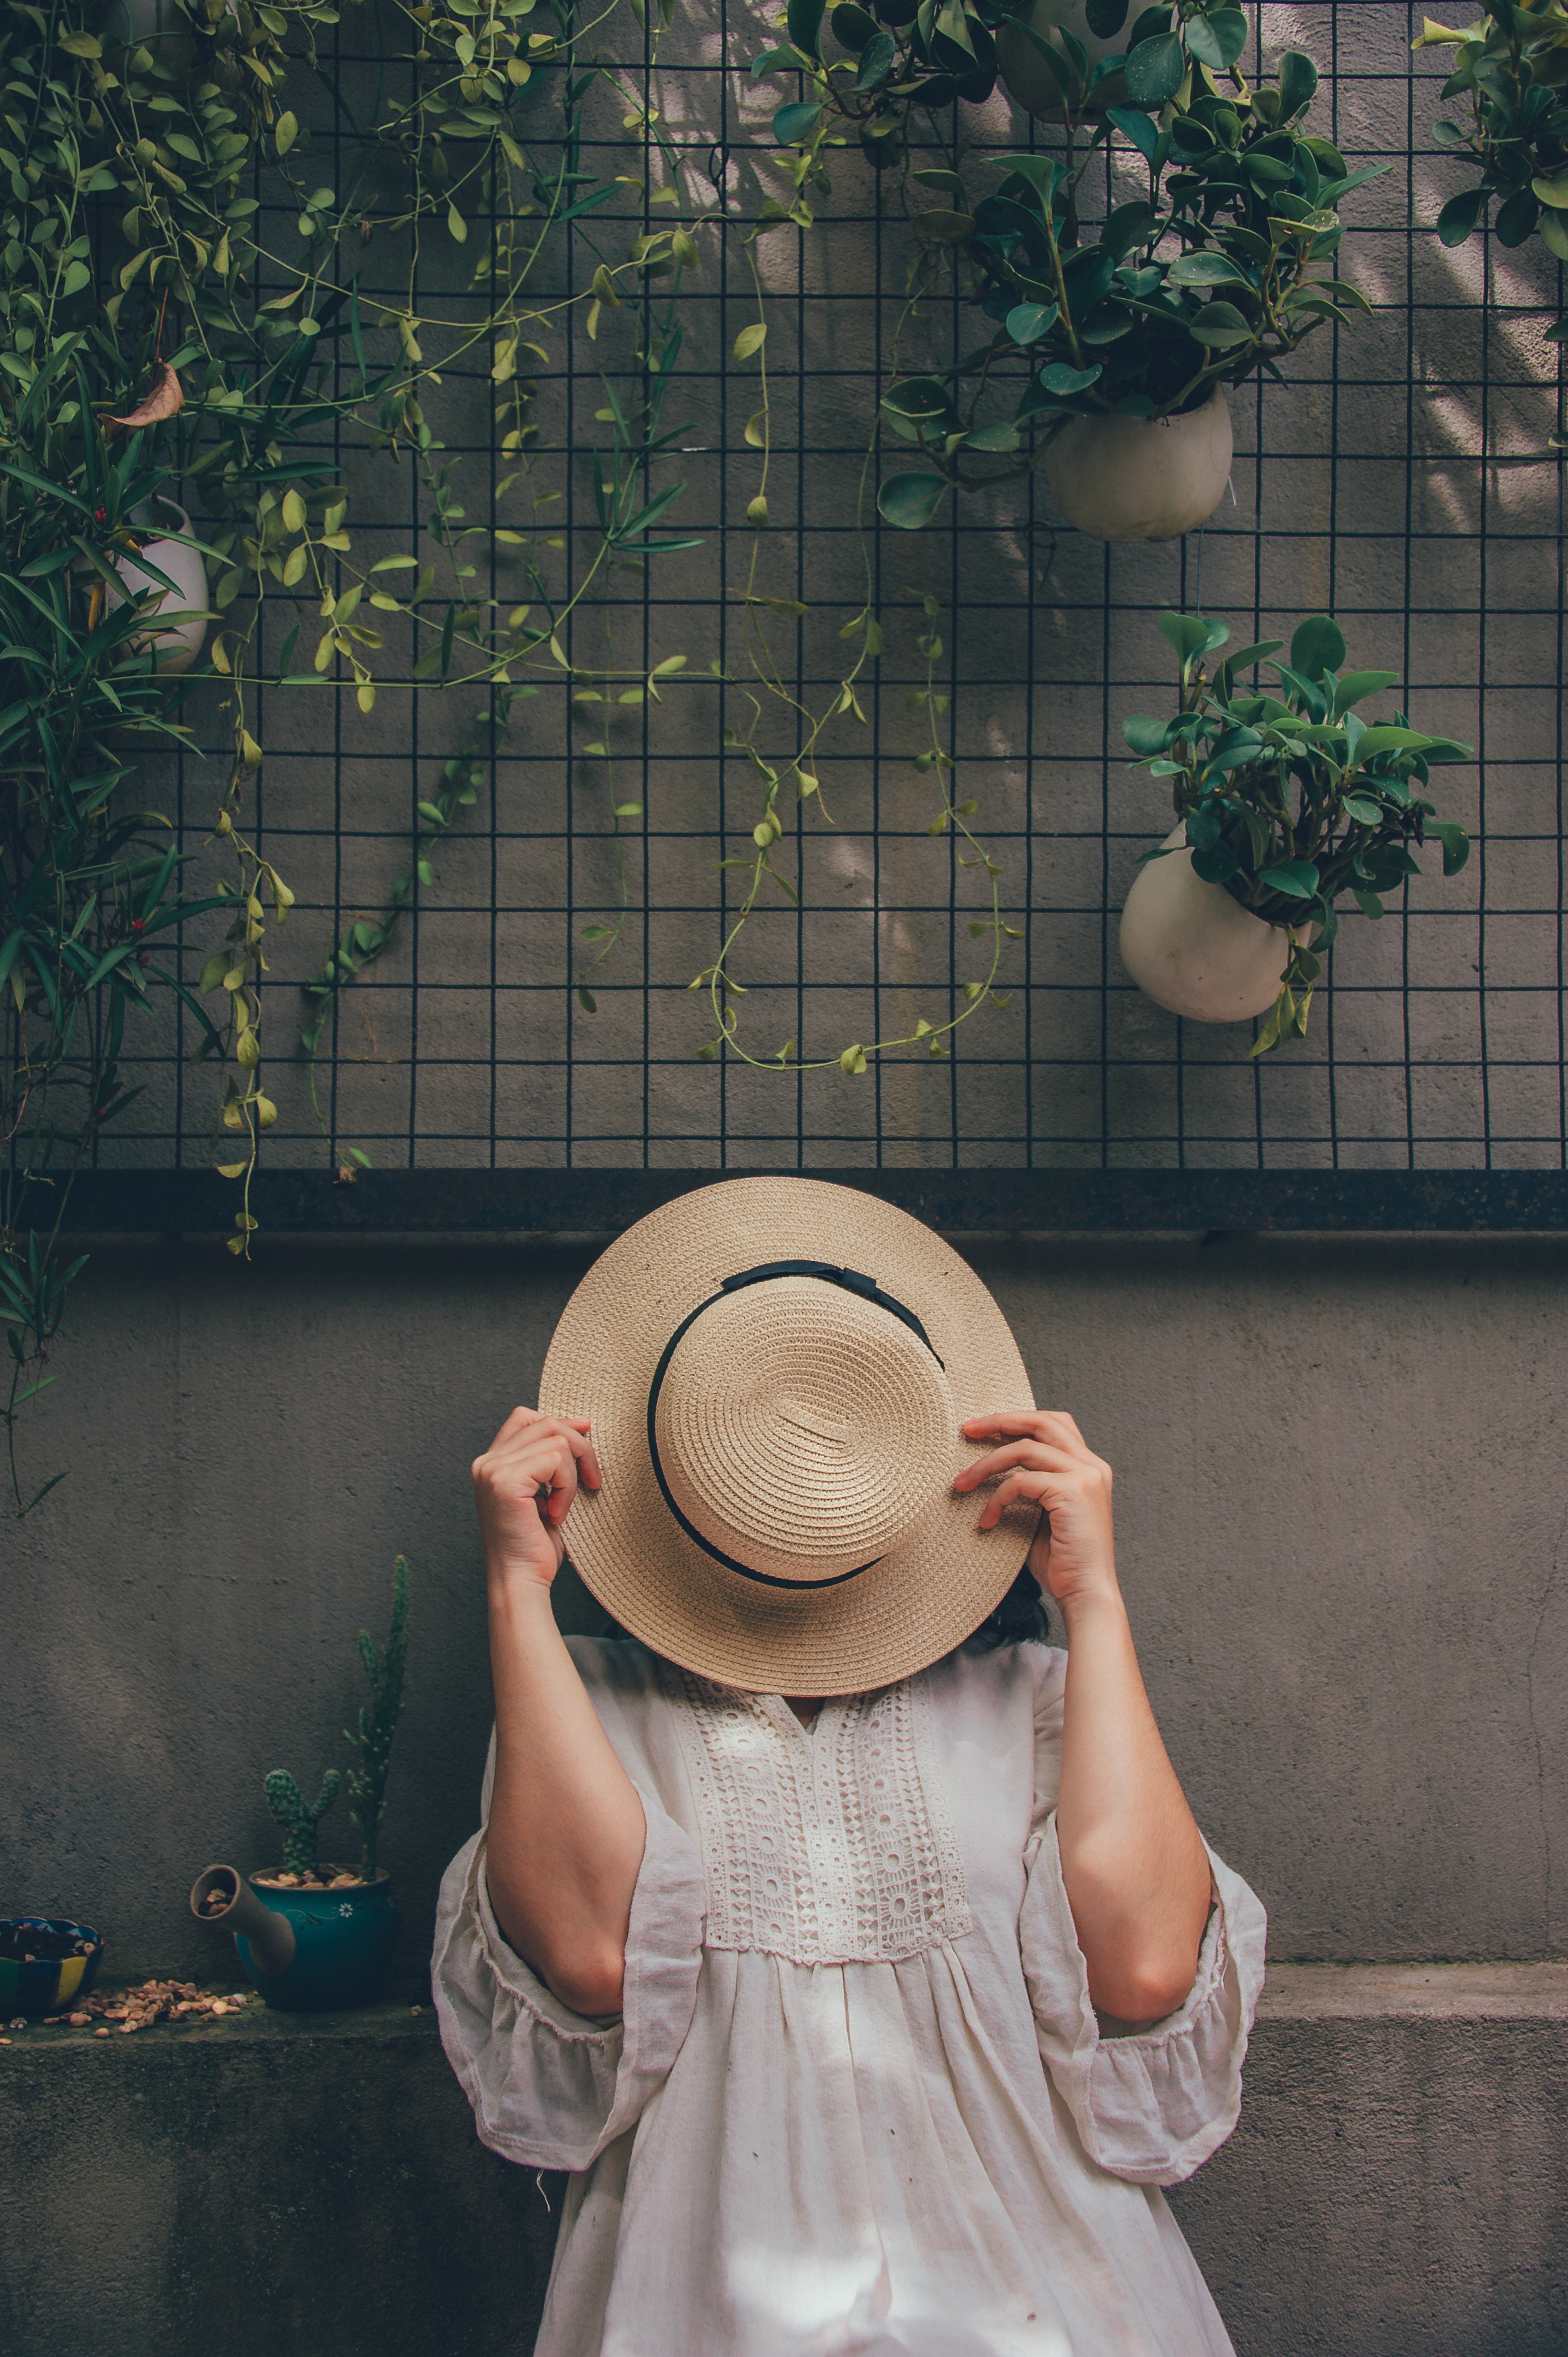
green, hand, musical instrument